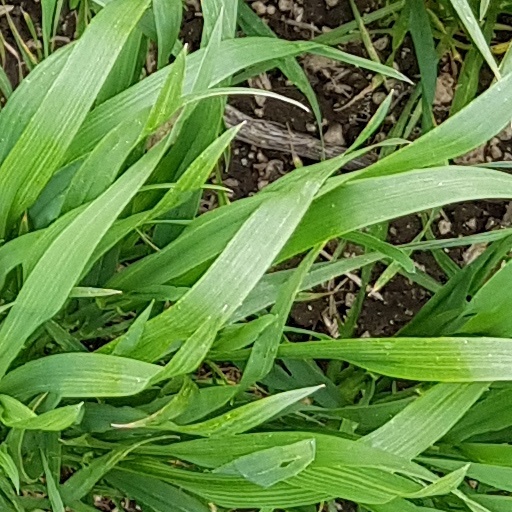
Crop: wheat